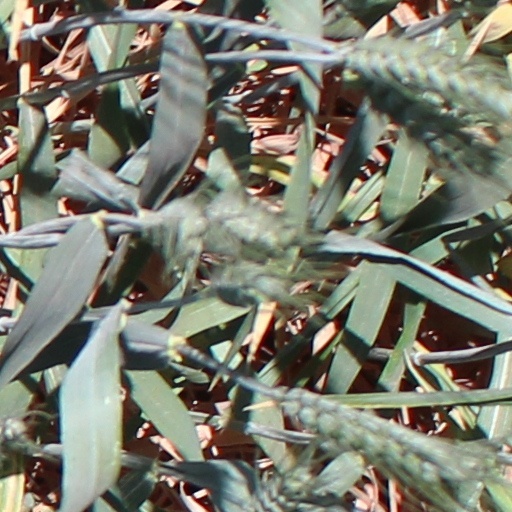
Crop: wheat